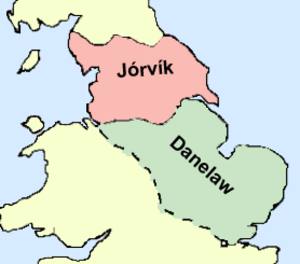
Oslac d'York est ealdorman d'York à la fin du Xᵉ siècle.